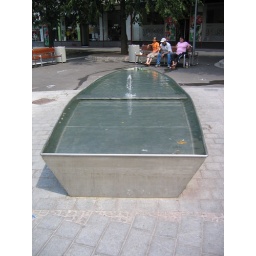
A Boat Filled with Water rather then a boat in water